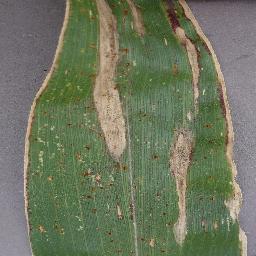
Label: Corn___Northern_Leaf_Blight